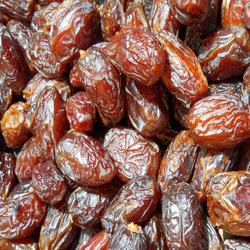
Label: Dates